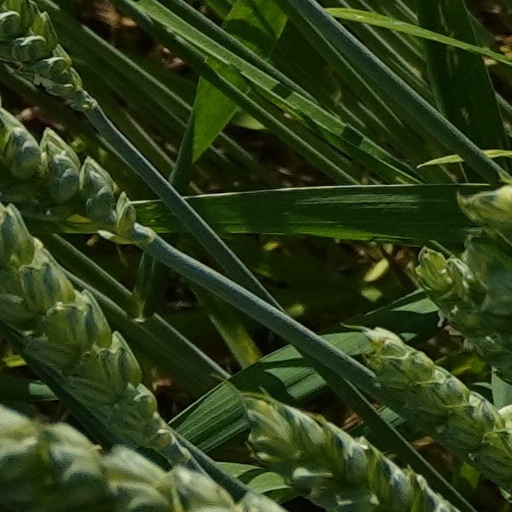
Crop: wheat